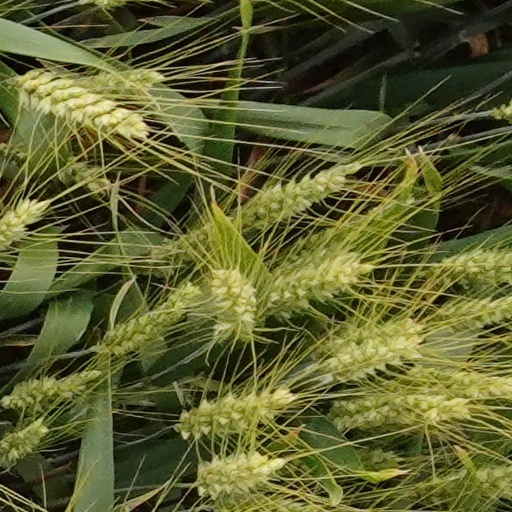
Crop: wheat